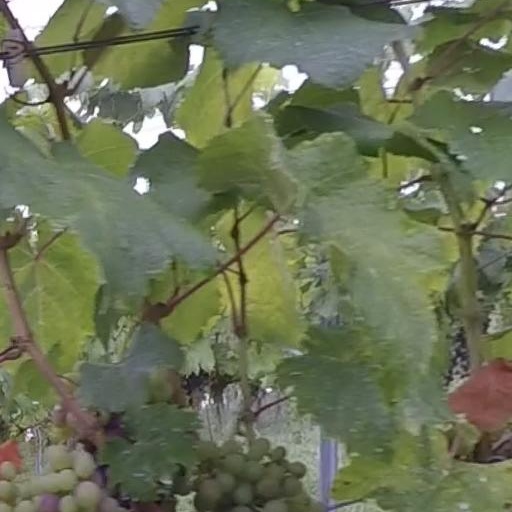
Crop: grape